Eastern Oregon

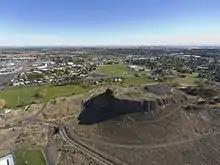
The Hermiston Butte, in the middle of Hermiston, features hiking trails and access to the adjacent Hermiston Aquatics Center.

In 2021, five counties in Eastern Oregon voted to direct their County Commissioners to hold annual hearings on the issue of joining Idaho, the state located east of Oregon. It was initiated by the group "Move Oregon's Border for a Greater Idaho", who support the Greater Idaho movement. As of May 2022, eight counties had voted to direct their County Commissioners to examine the issue further. Some counties, such as Douglas and Josephine, had voted against joining the coalition. By November, three more counties in Eastern Oregon, for a total of eleven, had voted to join Idaho, a number that grew to 12 by June of 2023.